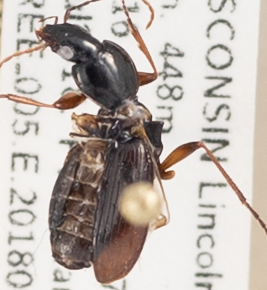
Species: Agonum gratiosum
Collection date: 2018-07-17
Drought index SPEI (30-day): -0.654
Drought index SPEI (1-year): -0.272
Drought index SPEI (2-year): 1.45